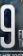
Number: 9